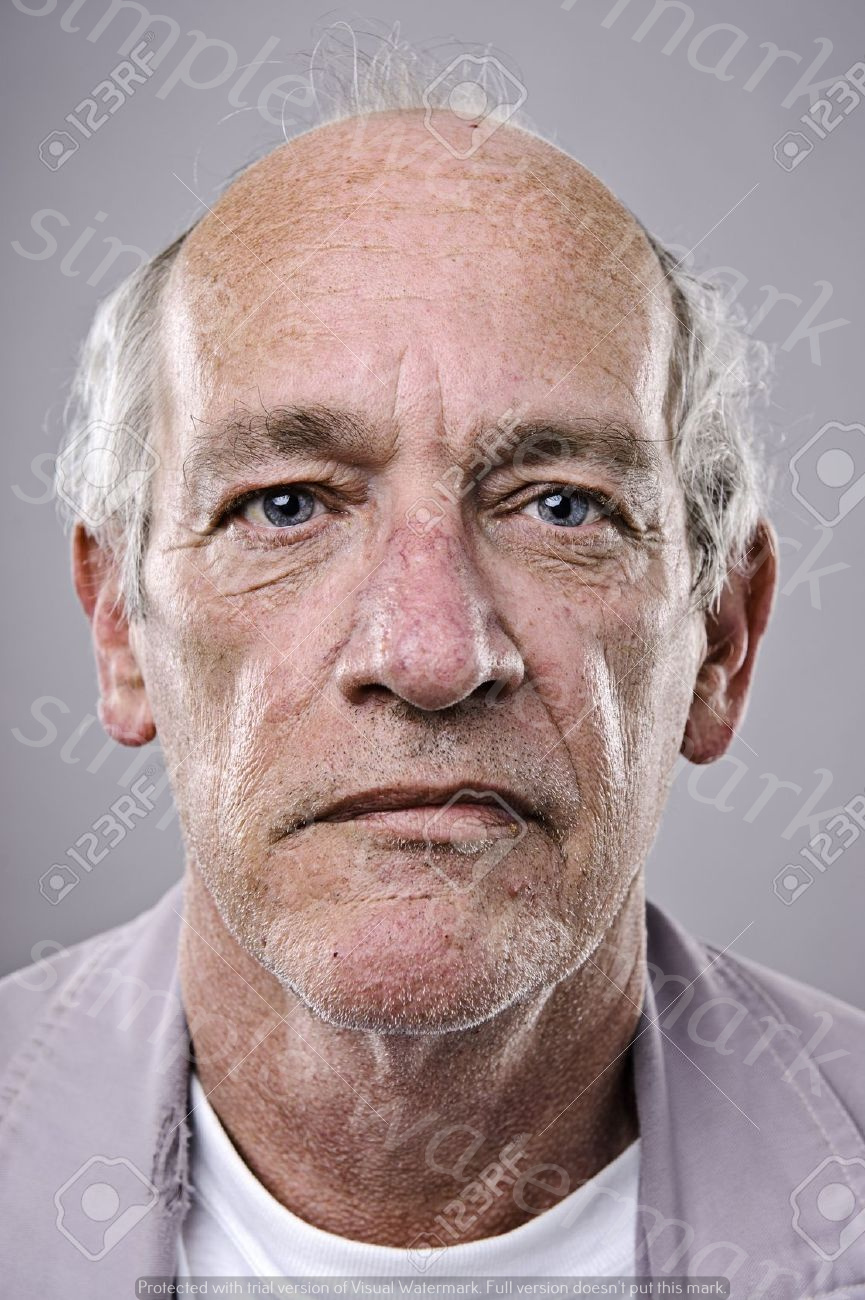
Label: Watermark